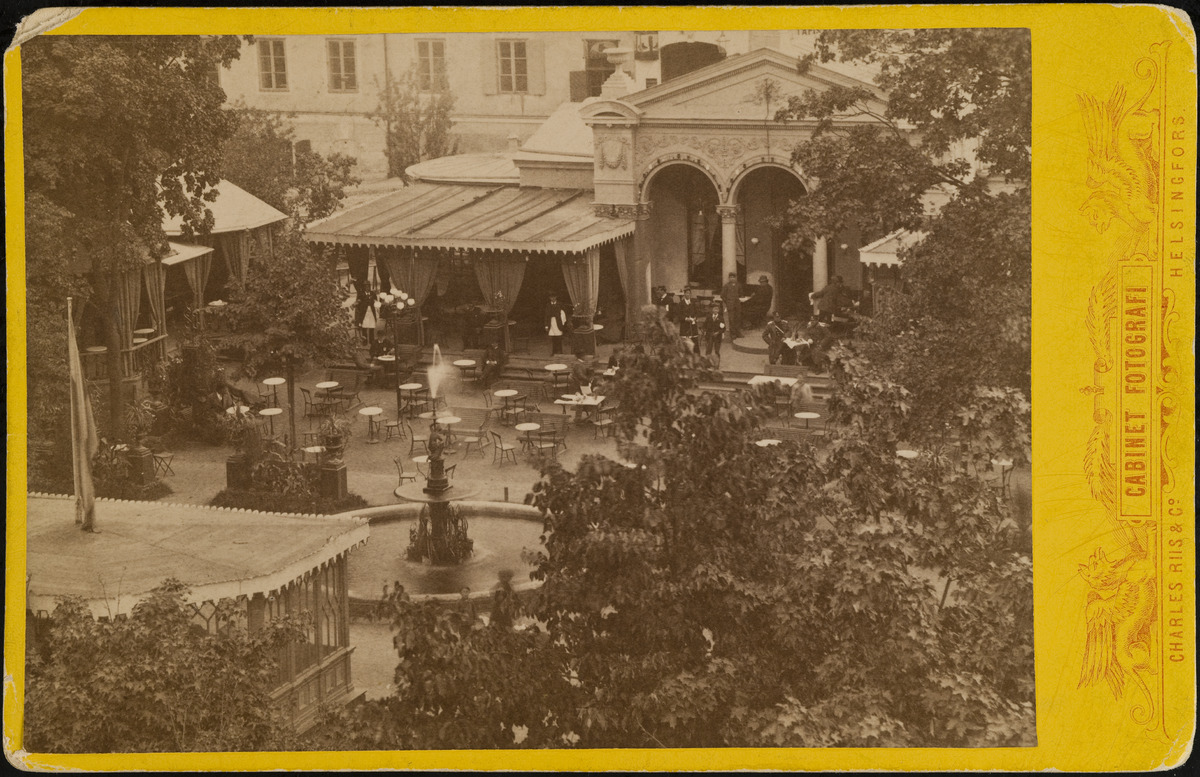
Näkymä Ravintola Kappelin edustalle, Kappeliesplanadi
sisällön kuvaus: Näkymä Ravintola Kappelin edustalle, Kappeliesplanadi. mustavalkoinen
Kuvaaja: Riis, Charles, valokuvaaja
Ajankohta: kuvausaika 1885 n.
Paikka: Suomi, Uusimaa, Helsinki, Kaartinkaupunki Helsinki, Kappeliesplanadi
Aiheet: ravintolat, puistot, puut, suihkukaivot